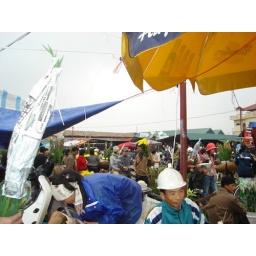
The preparation for TET in flower market